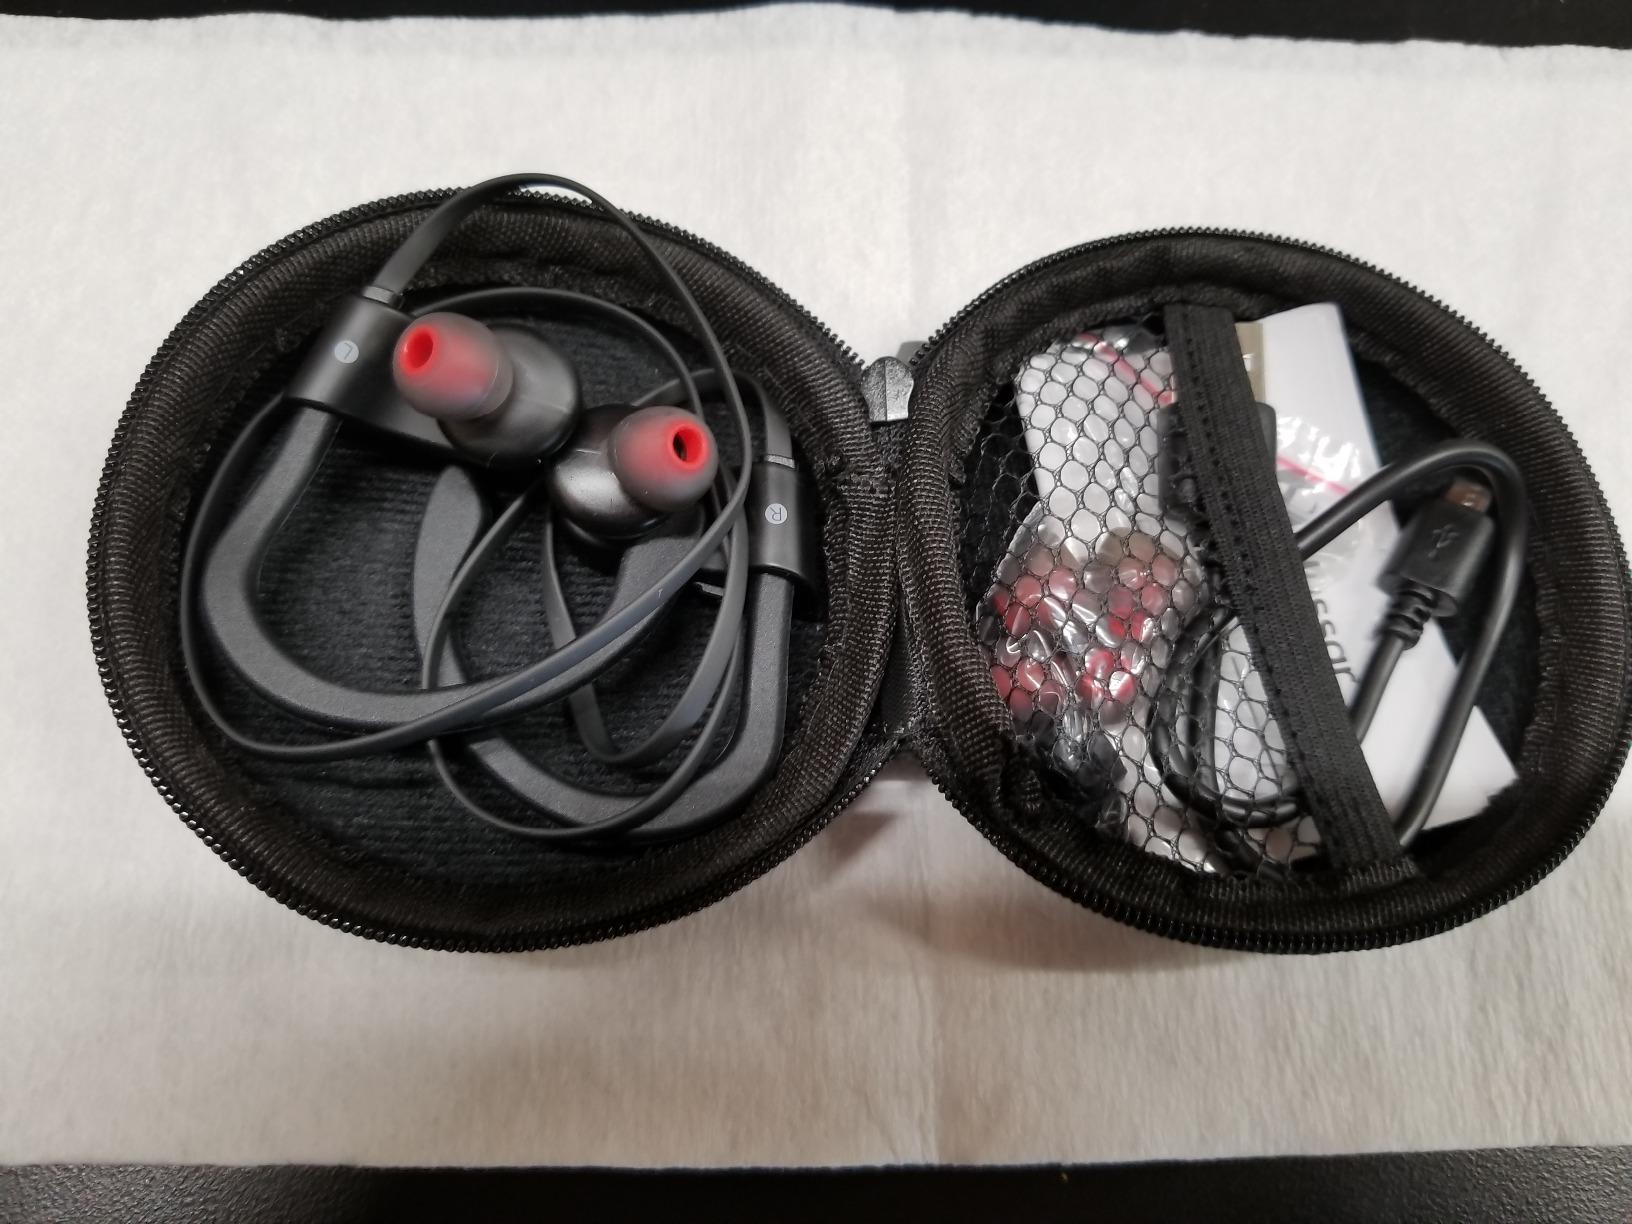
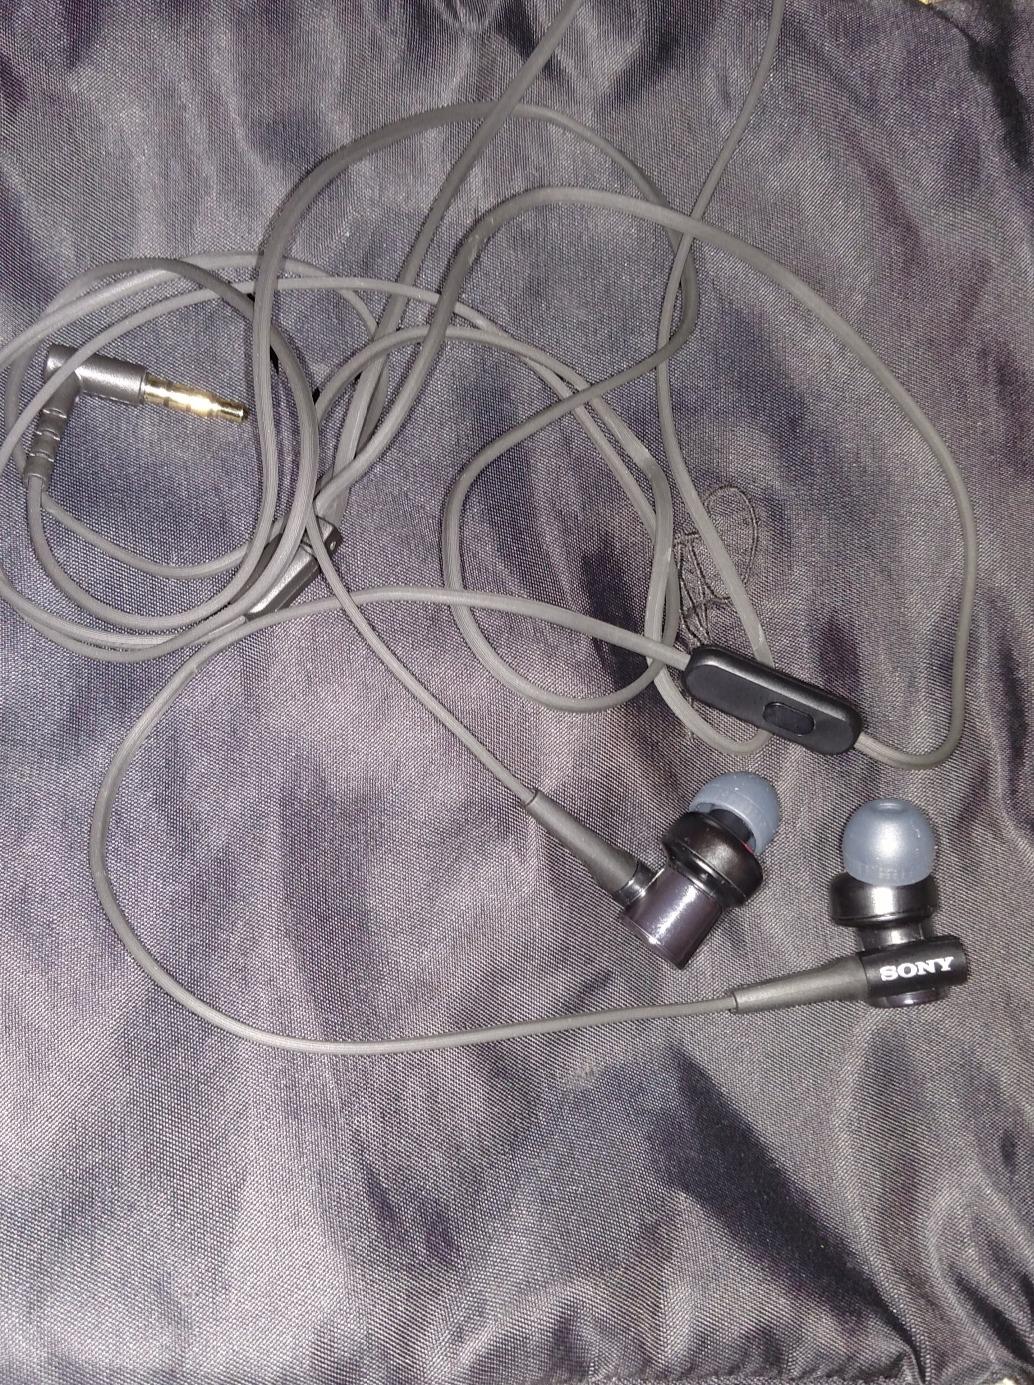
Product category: headphones
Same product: no